List of birds of Brazil

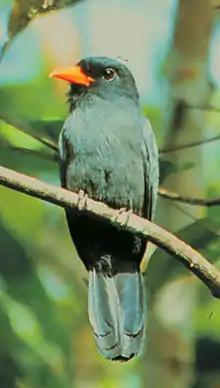
Black-fronted nunbird

Kingfishers are medium-sized birds with large heads, long pointed bills, short legs, and stubby tails.